Eva Wilma

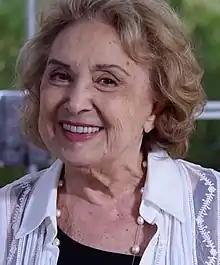
Eva Wilma in 2019

Eva Wilma Buckup (14 December 1933 – 15 May 2021) was a Brazilian actress and dancer. Among her several roles, she starred in the 1950s Brazilian television series "Alô, Doçura!".